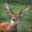
Label: deer